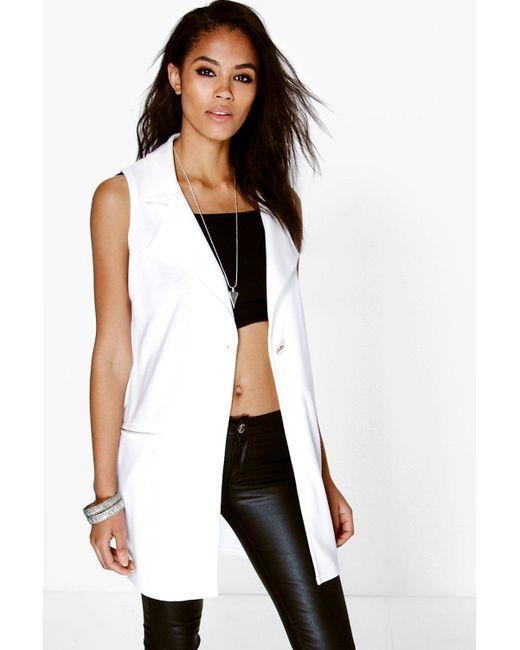
einfarbige weiße offene Button-down-Jacke für Mädchen